Mikhail Semyonov (politician)

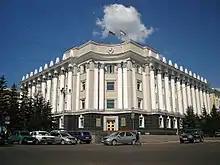
The building of the People's Khural of the Republic of Buryatia. Semyonov was a deputy for three terms, and its chairman for two.

Semyonov was elected deputy of the Supreme Soviet of the Soviet Union, sitting in the 11th convocation between 1984 and 1988 as representative of Okinsky, Tunkinsky and Zakamensky Districts, and in 1988 he was nominated deputy chairman of the Council of Ministers of Buryatia. After the dissolution of the Soviet Union he was elected three times as a deputy of the People's Khural of the Republic of Buryatia for Zakamensky District, the first on 30 June 1994, and on 21 July 1994 he was elected to the first of two terms as its chairman, during its first and second convocations. These were particularly significant terms, as it was during the first and second convocations of the Khural that many of the basic laws and state structures of the Republic were codified and enacted. He was elected as deputy for the second time on 5 July 1998, and began his second term as chairman on 20 July that year.